Mogadiscio circuit

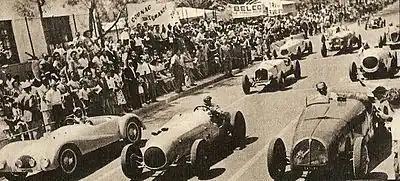
An early version of the Alfa Romeo 1750 (white car in second line) in a 1950 Asmara Race

According to Gianluca Gabrielli, there were 7 stands (2 stands only for the autochthonous population), and the magazine/newspaper "Corriere della Somalia" reported that in 1938 more than 10,000 spectators enjoyed the two sets of races (cars and motorcycles)